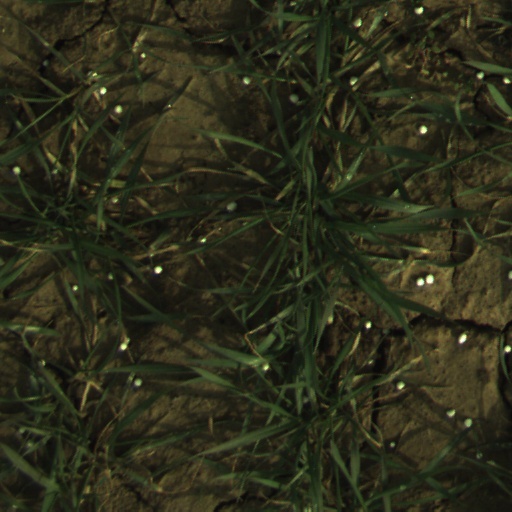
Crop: wheat